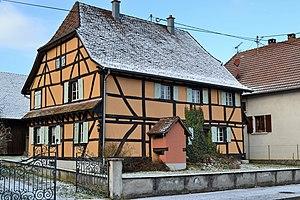
Balschwiller, Haut-Rhin, Alsace, France. Maison à colombages avec un four à pain apparent.
Balschwiller [balʃvilɛʁ] est une commune de la couronne périurbaine de Mulhouse qui se trouve dans le département du Haut-Rhin, en région Grand Est.